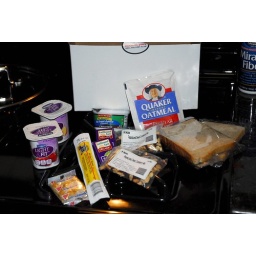
The contents of the large white box in the previous picture. Snacks and assorted toppings and pre-packaged small foods.